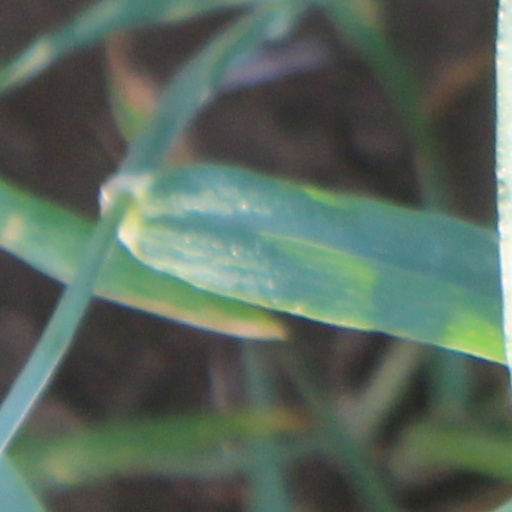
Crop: wheat